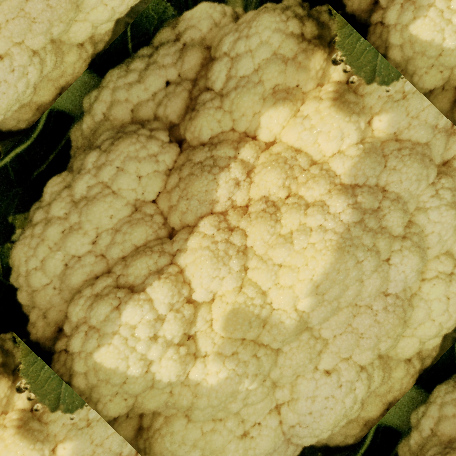
Label: Disease Free